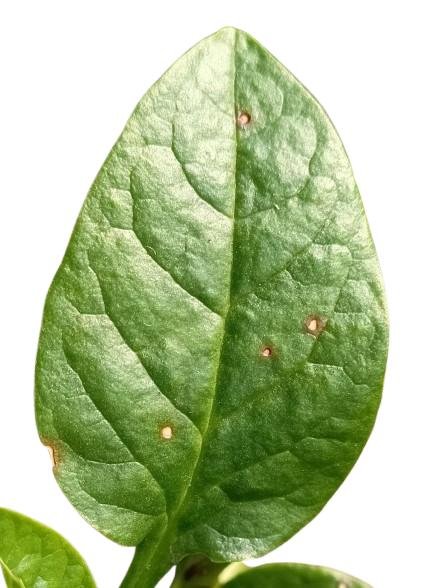
Label: Bacterial-Spot